Marcus Vetter

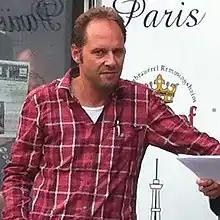
Marcus Vetter in June 2011

Marcus Attila Vetter (* 1967 in Stuttgart) is a German documentary filmmaker.